Kush Kazemi

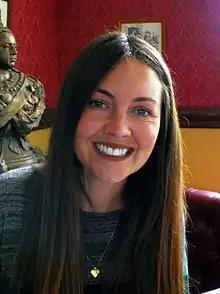
Kush's affair with Stacey (Turner, "pictured") reportedly left Thakrar "jealous".

In May 2015, during Kush and Shabnam's engagement, Kush kissed Stacey Branning (Lacey Turner). Thakrar joked that she was "jealous" of Kush and Stacey's fling and that she was shocked when Treadwell-Collins told her about it. Ghadami noted that Thakrar could not look at or talk to him the same way after he shot the scenes with Turner, due to each actor's closeness with their character, as Thakrar added, laughing: "He came to me afterwards and I'd be like, 'Don't look at me'". The affair would result in Stacey becoming pregnant at the same time as Shabnam, believing her fiancé Martin Fowler was the father.